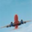
Label: airplane